Ozomatli

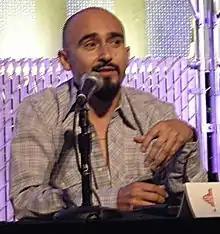
Guitarist Raúl Pacheco on the keynote panel of 2008 Pop Conference

In 2006, Ozomatli were invited by the U.S. State Department to serve as official Cultural Ambassadors on a series of government-sponsored international tours. The band has since traveled to Asia, Africa, South America, the Middle East, Tunisia, India, Jordan, Nepal, Myanmar, Vietnam, Thailand, and China.